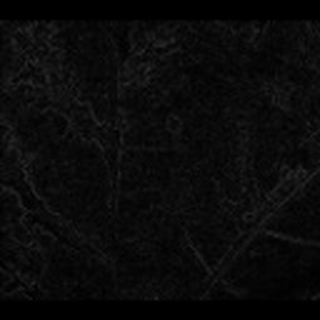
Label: cotton_bacterial_blight